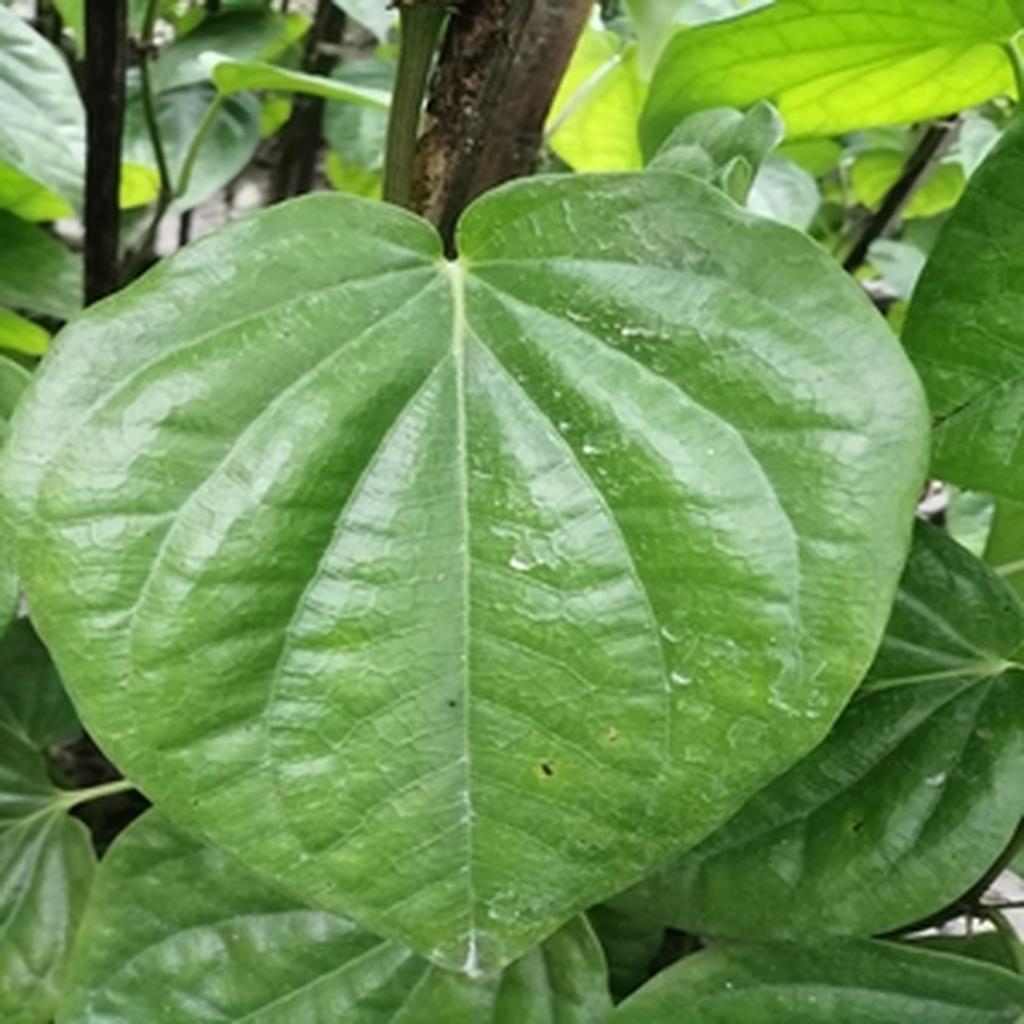
Label: Leaf_Spot